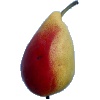
Label: Pear 2